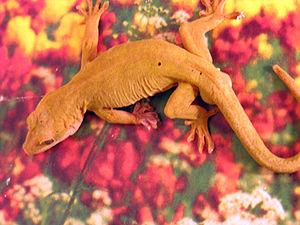
Gekko badenii est une espèce de geckos de la famille des Gekkonidae.